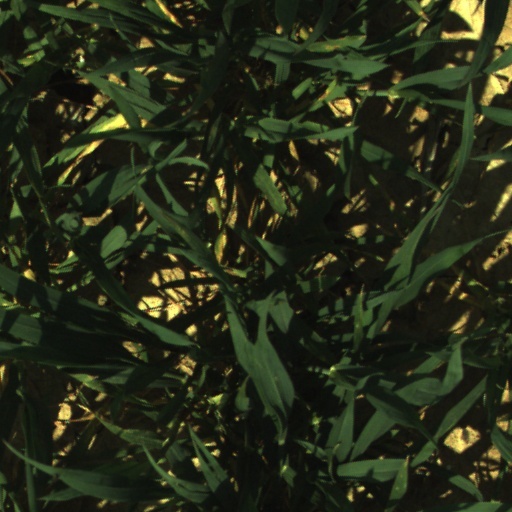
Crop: wheat